Over the Edge (Zimbabwe)

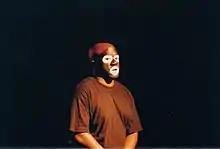
Lucian (Wiina) Msamati in Born African

"Born African" was Over the Edge's most successful production. Written by Kevin Hanssen, Wiina (Lucian) Msamati, and Craig Peter, with additional material by Adam Neill, it was directed by Zane E. Lucas.